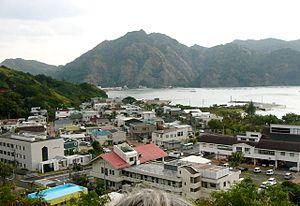
Ogasawara est un village de la sous-préfecture d'Ogasawara, dans la préfecture de Tokyo au Japon.